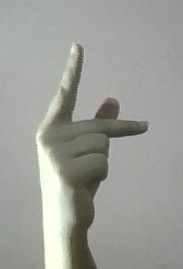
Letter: dha